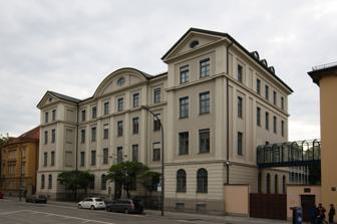
Building: Landeskirchenamt München
Country: Germany
Year built: 1928
The Church Office in Katharina-von-Bora-Straße, Munich The Landeskirchenamt München (i.e. Church Office) is the administrative headquarters of the Evangelical Lutheran Church in Bavaria . The building is located in the Maxvorstadt , Munich , Bavaria , Germany . 48°08′40″N 11°33′55″E / 48.14444°N 11.56528°E / 48.14444; 11.56528 This article about a Bavarian building or structure is a stub . You can help Wikipedia by expanding it . v t e This article relating to Lutheranism is a stub . You can help Wikipedia by expanding it . v t e